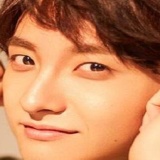
diễn viên Ngưu Tuấn Phong